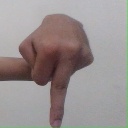
अक्षर: प